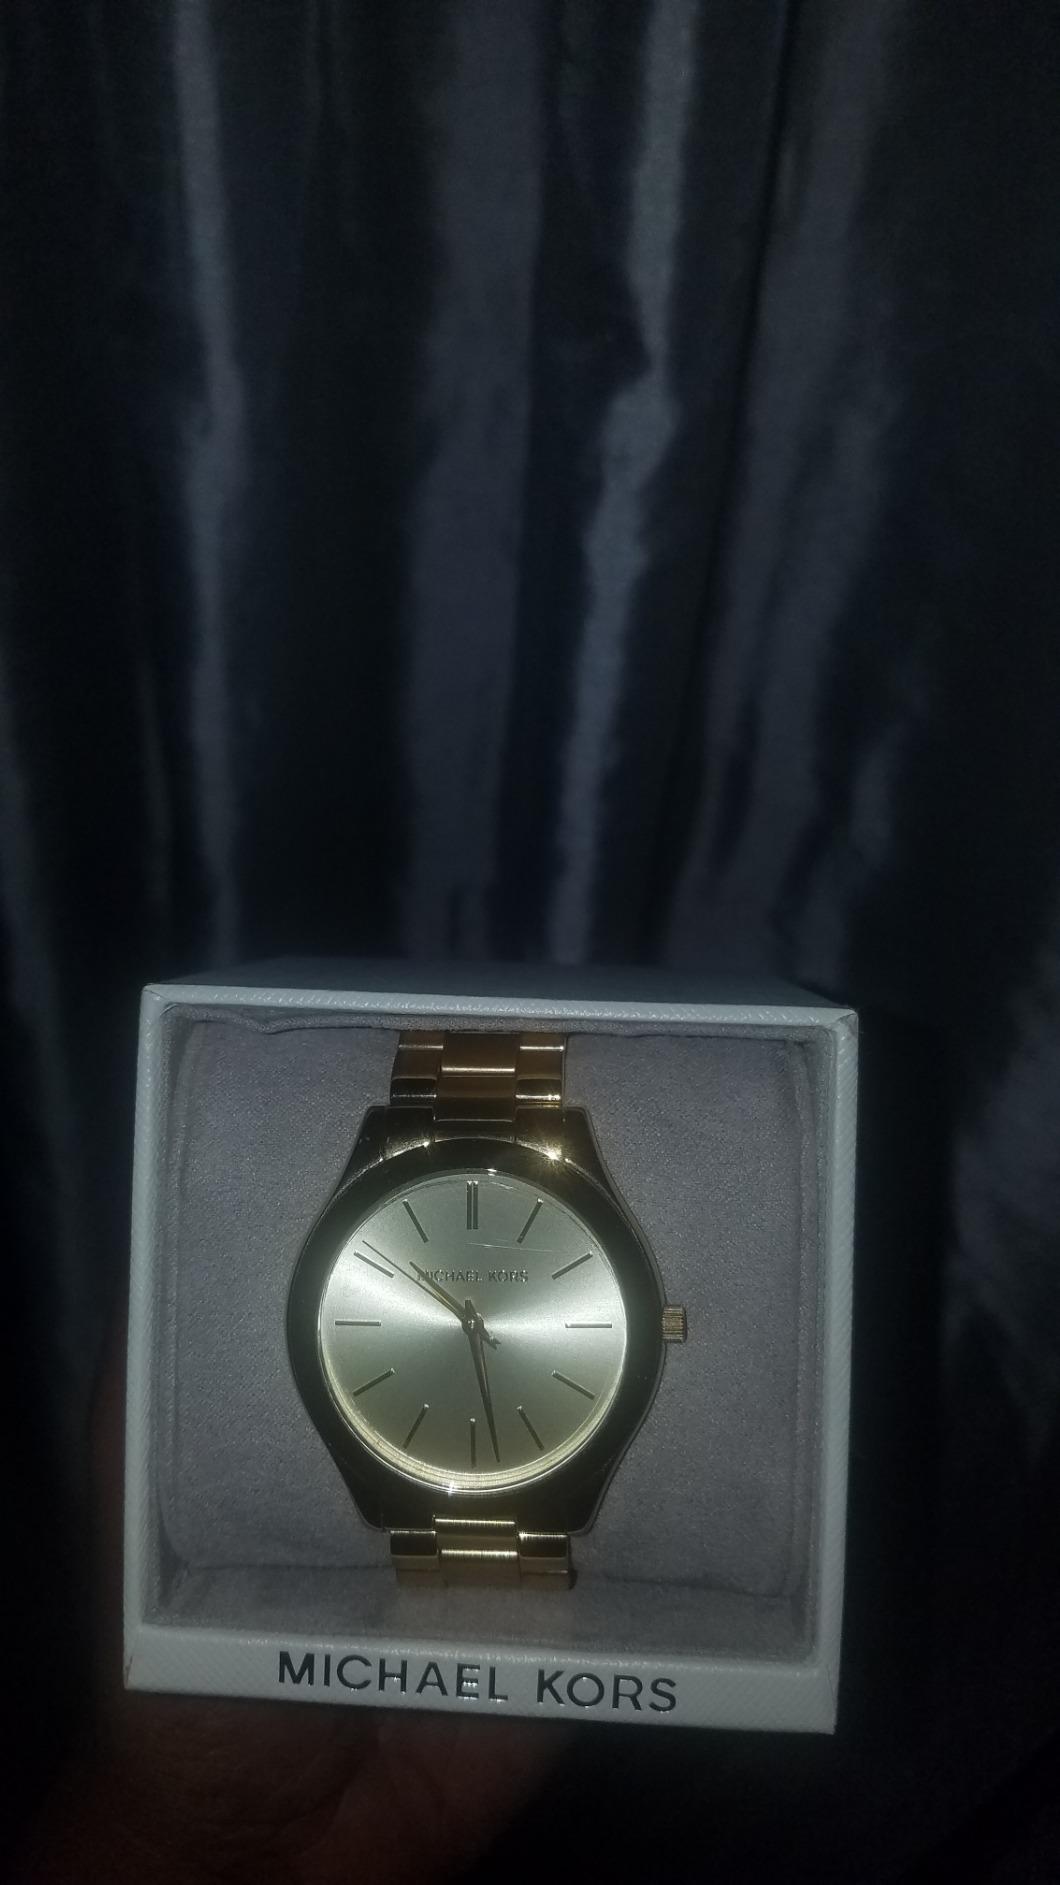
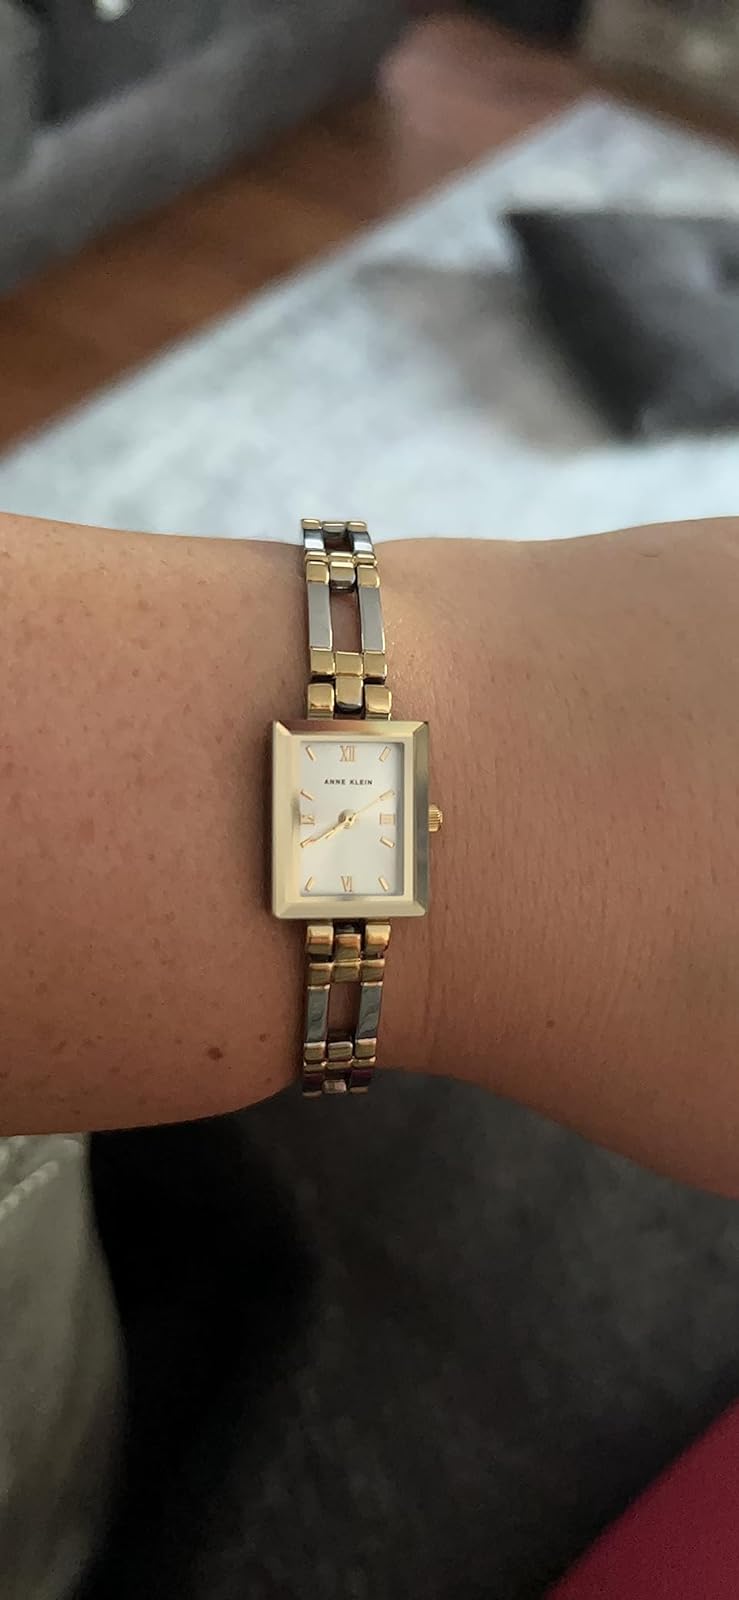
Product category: accessories_watch
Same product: no